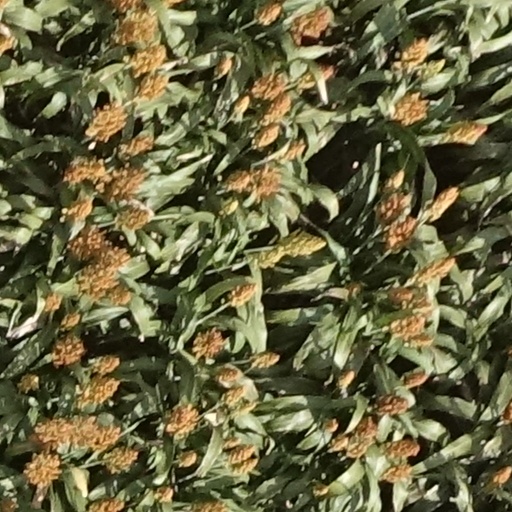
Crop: sorghum